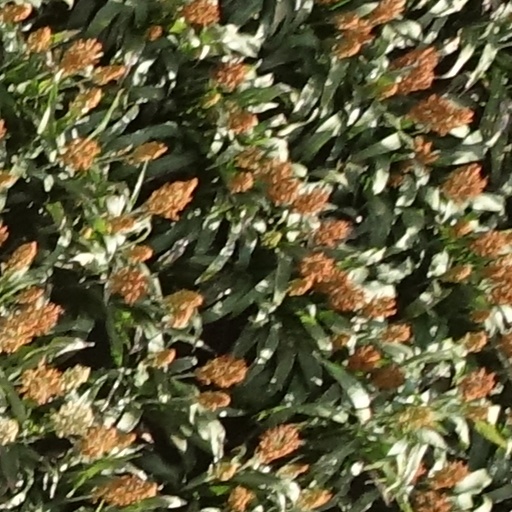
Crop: sorghum